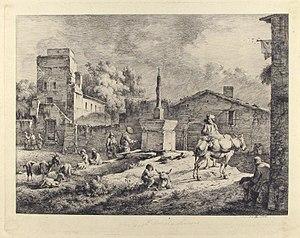
Vue de Saint Andéol, gravure à la pointe sèche de Jean-Jacques de Boissieu (MET Museum) http://www.metmuseum.org/art/collection/search/342438
Jean Jacques de Boissieu est un dessinateur, graveur et peintre français, né le 30 novembre 1736 à Lyon où il est mort le 1ᵉʳ mars 1810.